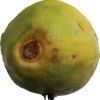
Label: papaya